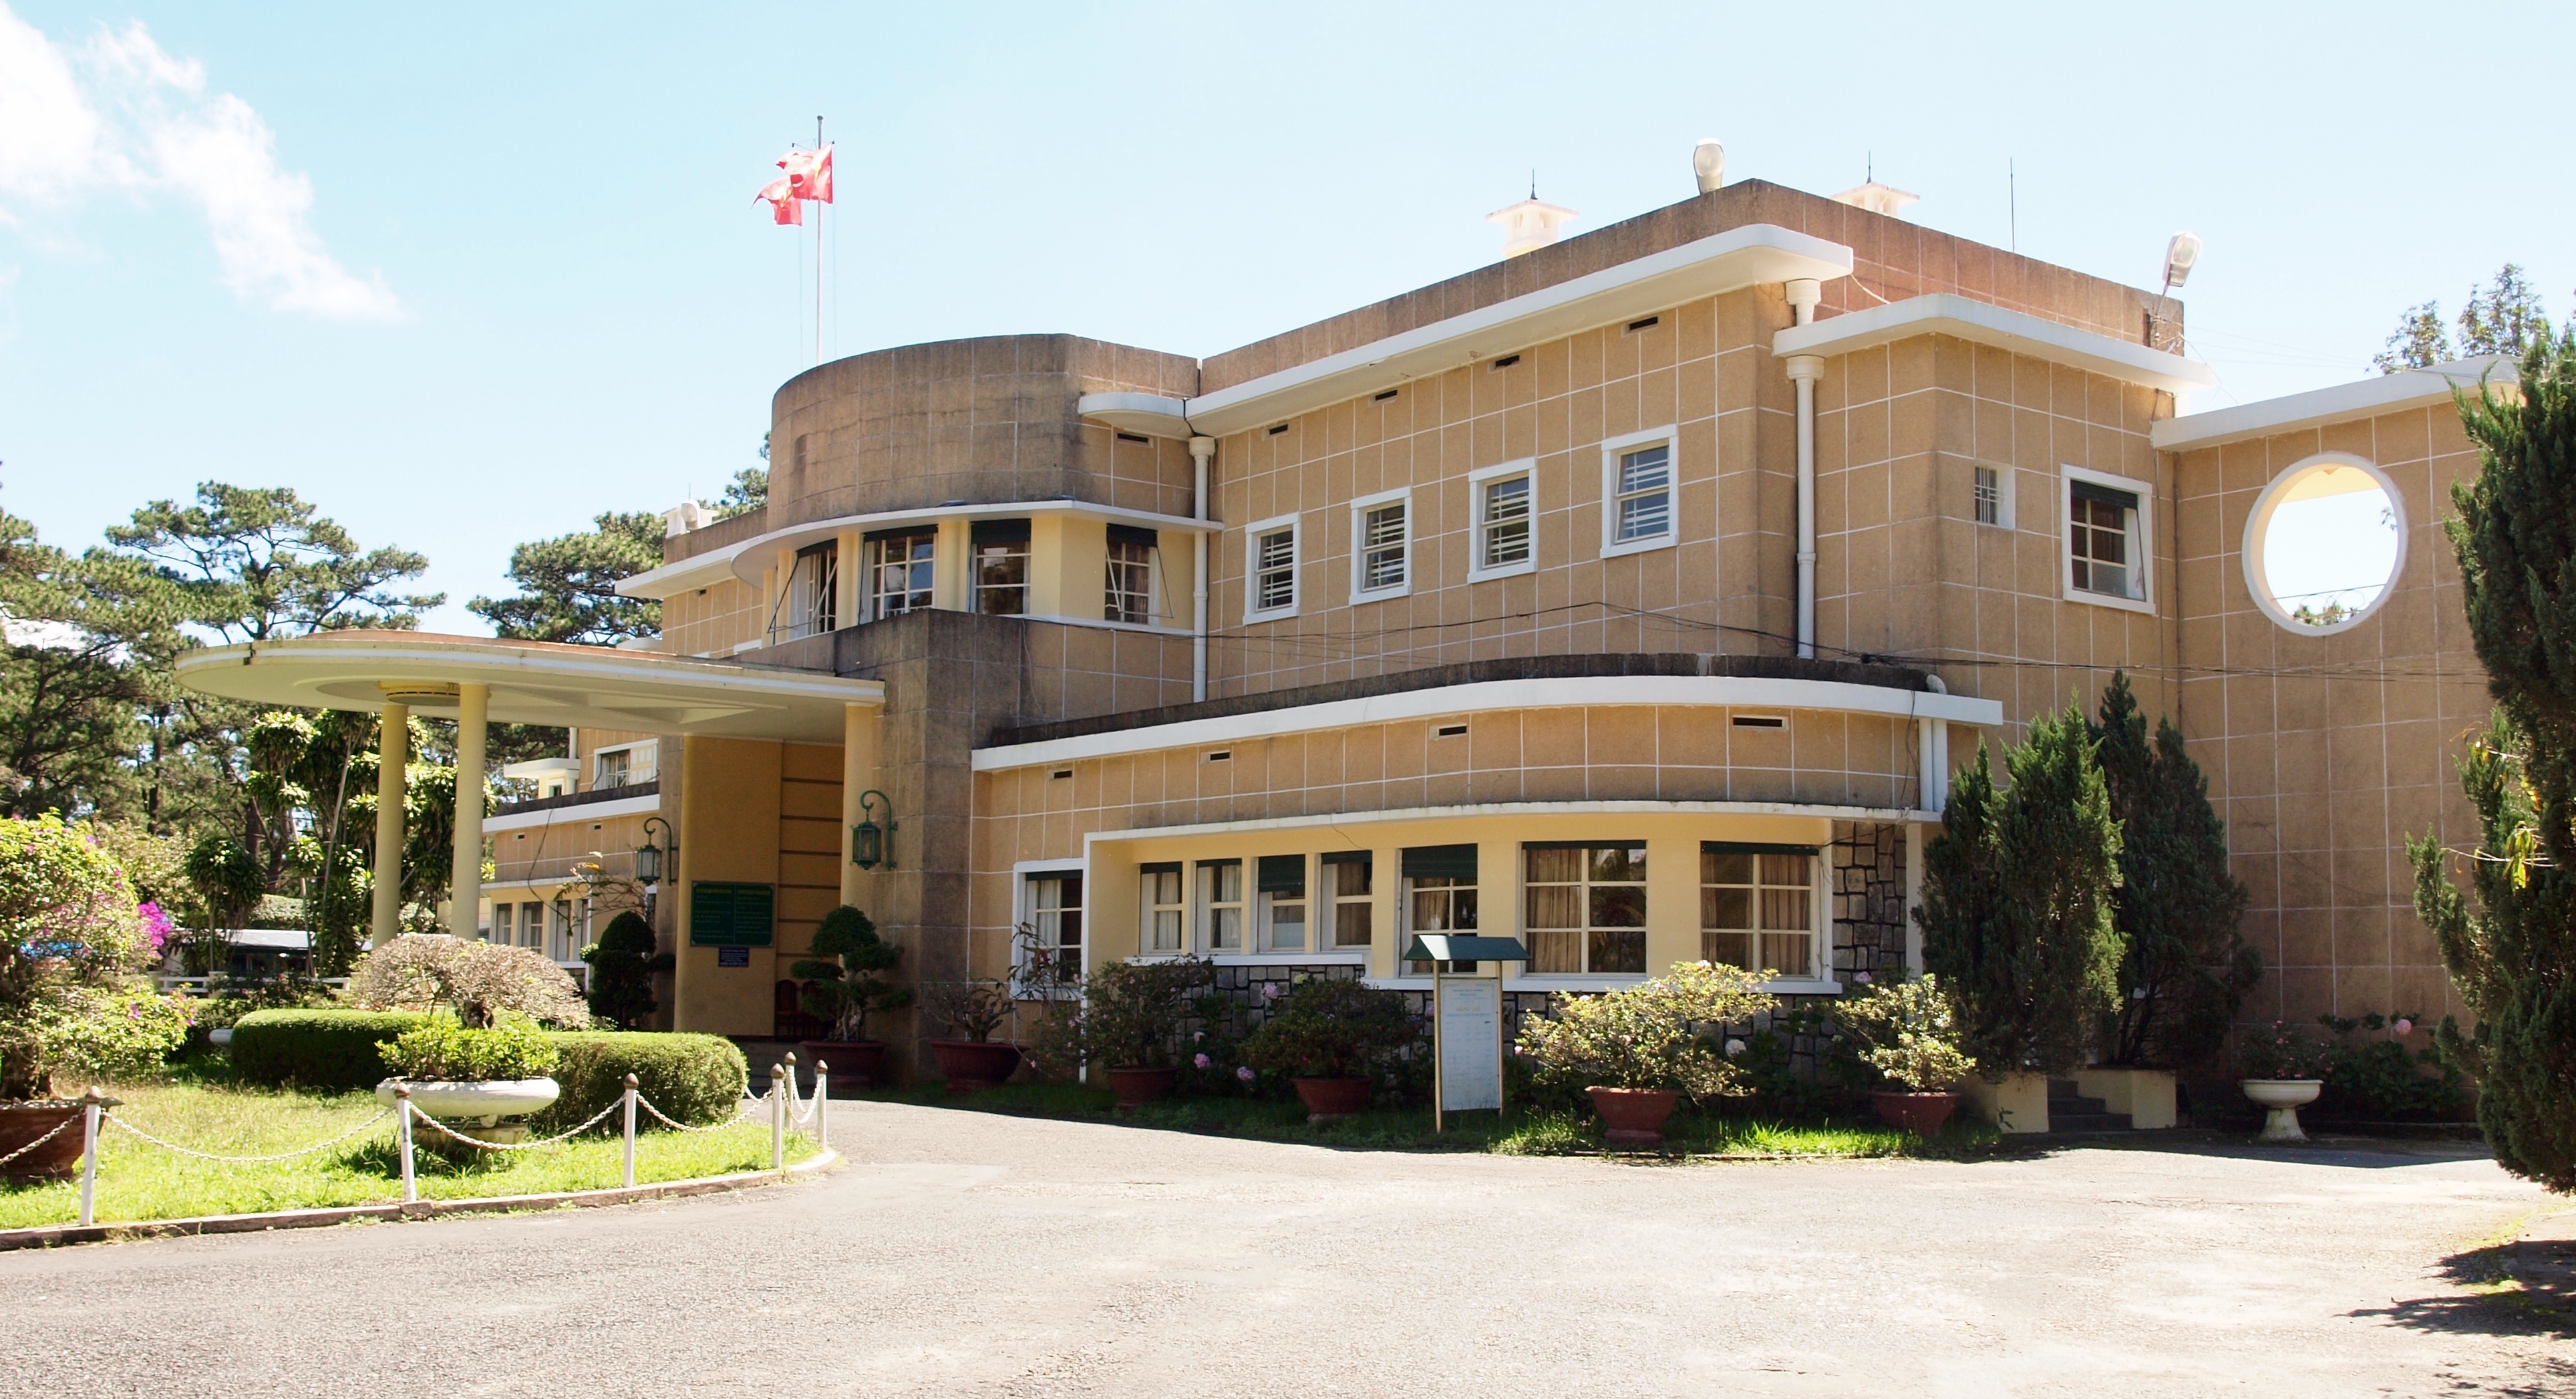
user: text: Lá cờ trong hình có màu gì?
assistant: text: Màu đỏ, với ngôi sao vàng ở giữa – tức cờ Việt Nam.

user: text: Có bao nhiêu chiếc đèn lồng màu xanh lá cây treo trên tường tòa nhà ở lối vào chính?
assistant: text: Có hai chiếc đèn lồng màu xanh lá cây treo hai bên lối vào chính.

user: text: Tòa nhà trong hình được biết đến với tên gọi nào ở Đà Lạt?
assistant: text: Đây là Dinh III Bảo Đại, còn gọi là Biệt điện Bảo Đại, dinh thự nghỉ dưỡng của vị hoàng đế cuối cùng của triều Nguyễn.

user: text: Lá cờ trên đỉnh tòa nhà có ý nghĩa gì đối với Việt Nam?
assistant: text: Cờ đỏ sao vàng là quốc kỳ Việt Nam, biểu tượng của:  Chủ quyền quốc gia  Độc lập – thống nhất – toàn vẹn lãnh thổ  Tinh thần yêu nước và tự hào dân tộc

user: text: Tòa nhà nơi lá cờ Việt Nam tung bay mang phong cách kiến trúc đặc trưng nào và gắn liền với vị vua cuối cùng của triều Nguyễn là ai?
assistant: text: ➡️  Phong cách kiến trúc: Art Deco – đặc trưng bởi đường nét mạnh mẽ, hình khối giản lược, xu hướng hiện đại rất phổ biến vào đầu thế kỷ 20.  Vị vua gắn liền: Vua Bảo Đại, vị hoàng đế cuối cùng của triều Nguyễn và của chế độ quân chủ Việt Nam.